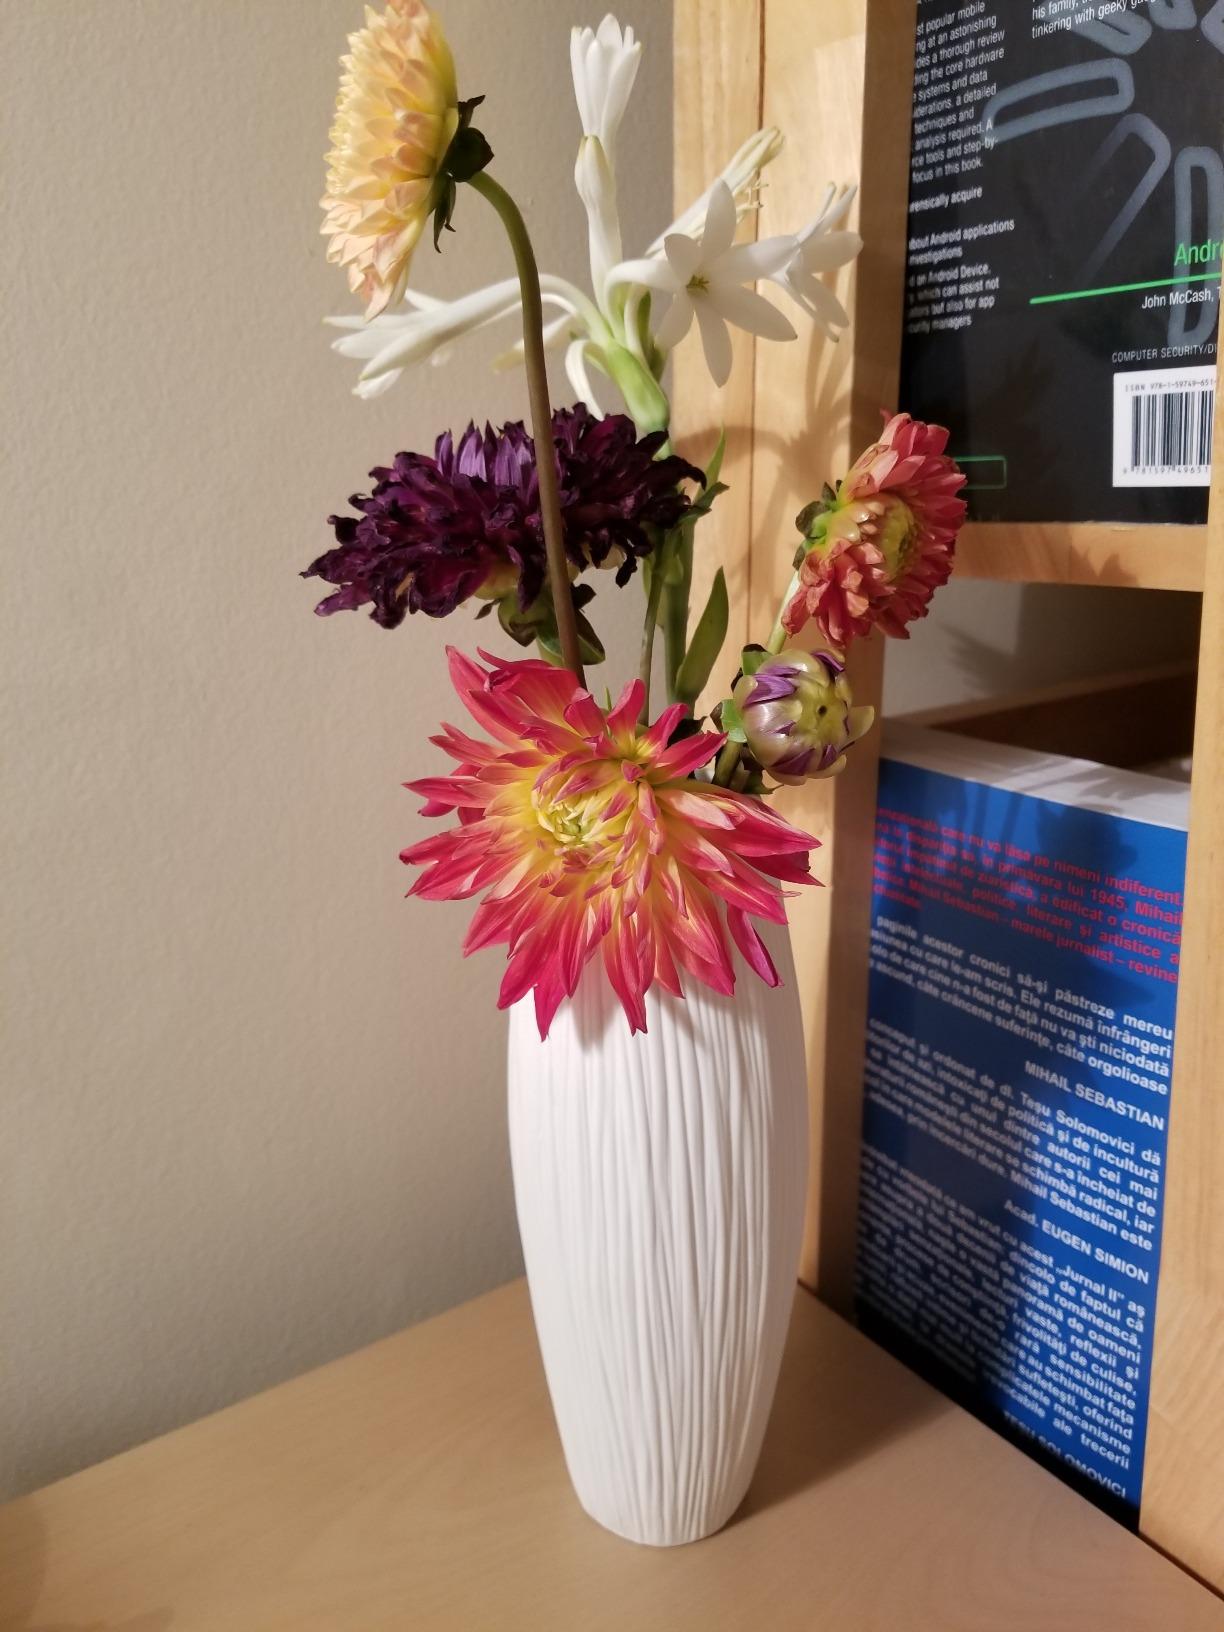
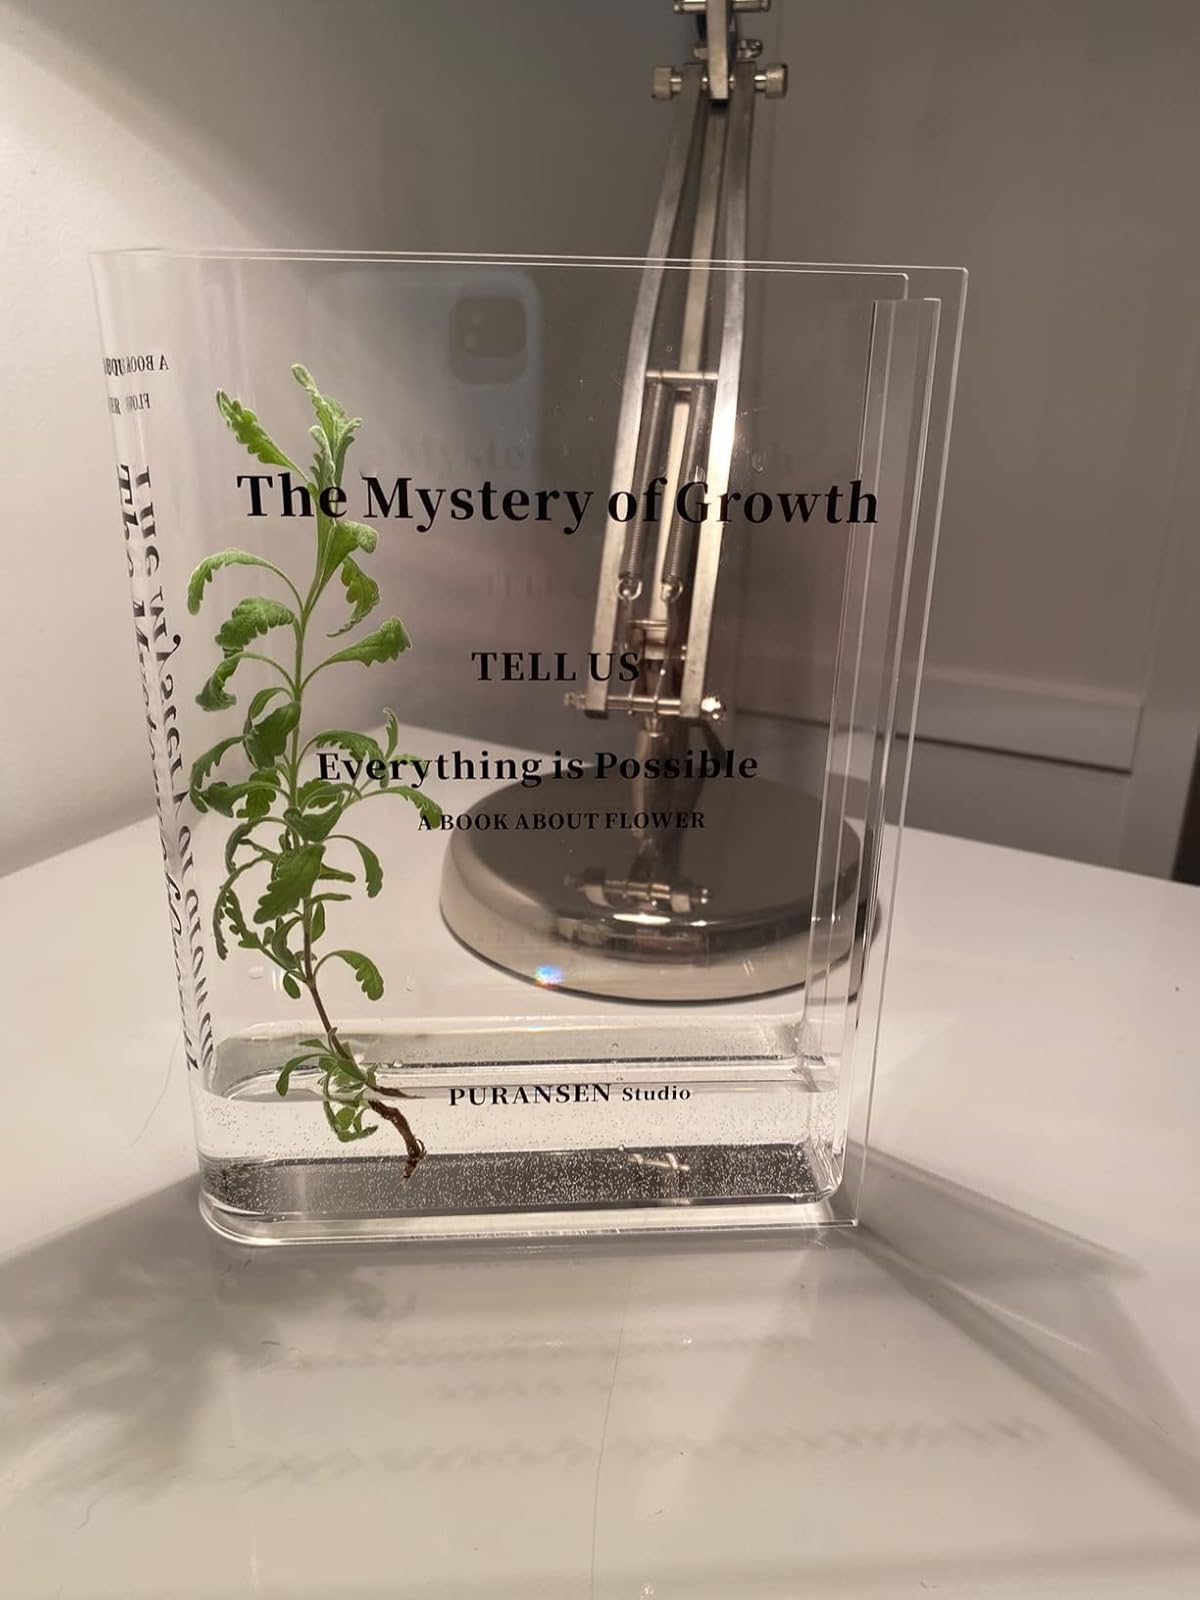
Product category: vase
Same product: no